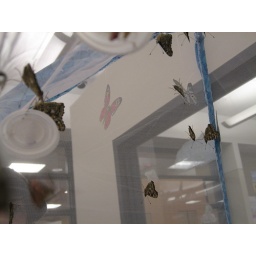
Here are some of the beautiful Painted Lady butterflies that emerged from the chrysalises in Children's Services butterfly exhibit.